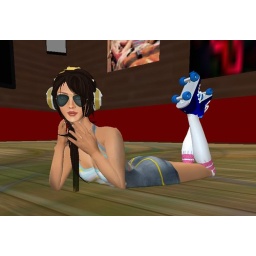
Every girl should lay on the floor of a roller rink at least once in her life